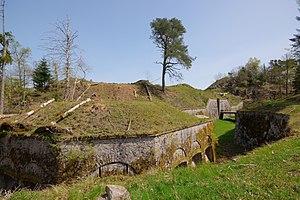
Le système Séré de Rivières est un ensemble de fortifications bâti à partir de 1874 le long des frontières et des côtes françaises, en métropole ainsi que dans quelques colonies. Ce système défensif remplace les fortifications bastionnées mises en place notamment par Vauban. Il doit son nom à son concepteur et promoteur, le général Raymond Adolphe Séré de Rivières.
Le fort du Parmont a été construit entre 1874 et 1876. C'est un ouvrage faisant partie des fortifications de l'Est de la France du type Séré de Rivières. Il est situé dans la commune de Remiremont et fait partie du rideau défensif de la Haute Moselle.